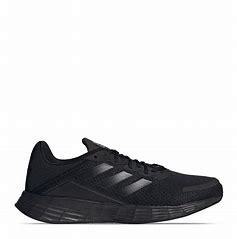
Brand: Adidas
Model: Duramo SL